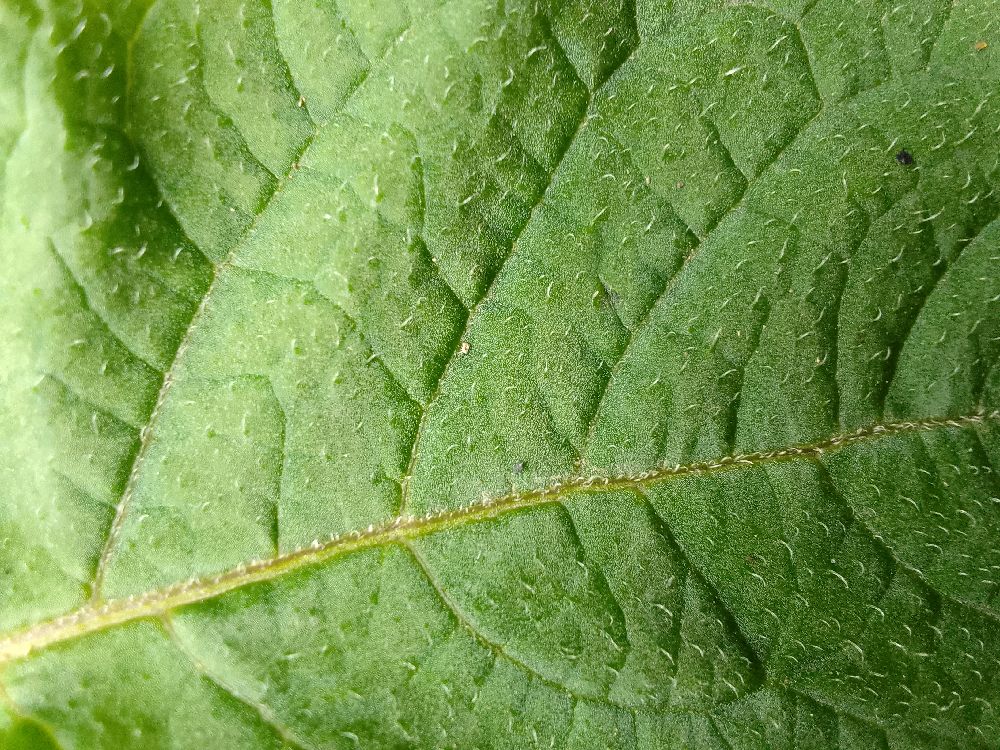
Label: Healthy